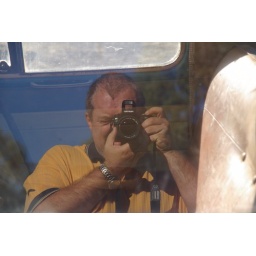
Reflected in the dirty window of an old Morris.